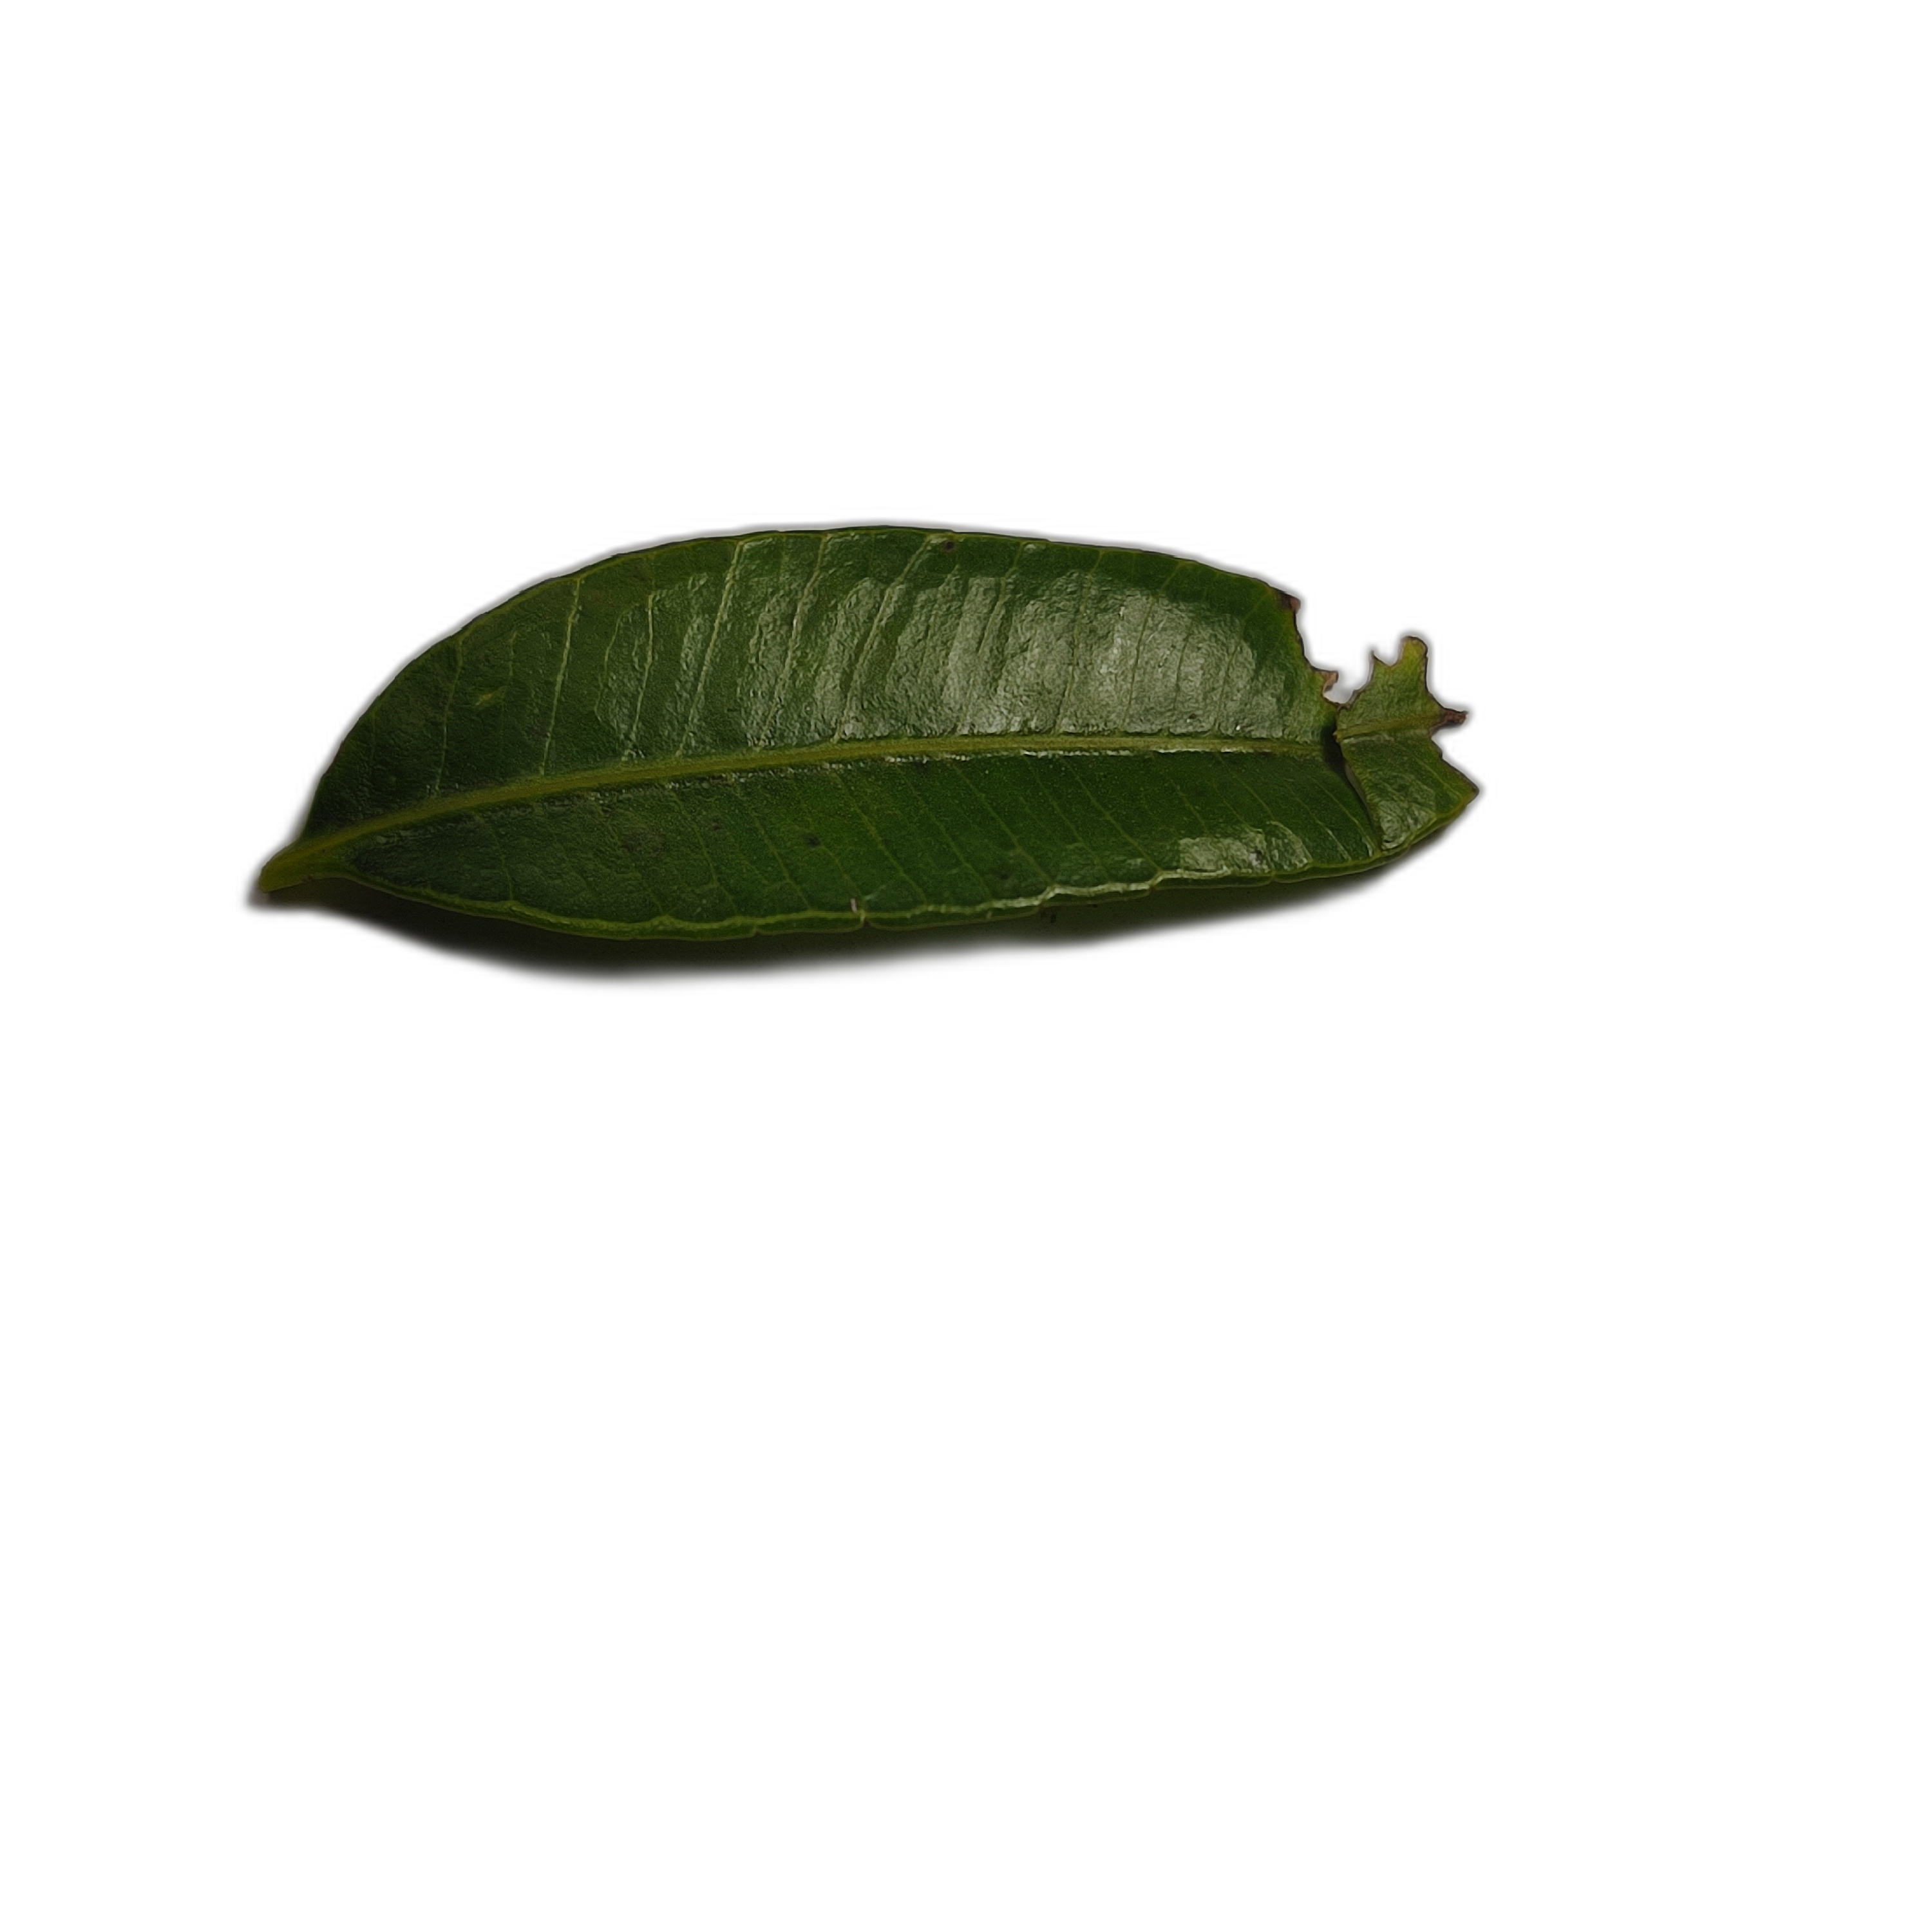
Label: not_healthy